Karl Koberstein

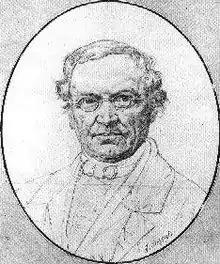
Karl Koberstein.

Karl Koberstein (born Schulpforta, 15 February 1836; died Wilmersdorf, 15 September 1899) was a German dramatist.